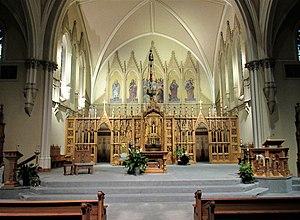
La cathédrale Saint-Raphaël est la cathédrale de l'archidiocèse de Dubuque dans l'Iowa, située à Dubuque. Sa paroisse est la plus ancienne paroisse de l'État. La cathédrale, le presbytère, l'ancien couvent et l'ancienne école paroissiale forment le district historique de Cathedral, inscrit au registre national des lieux historiques en 1985.